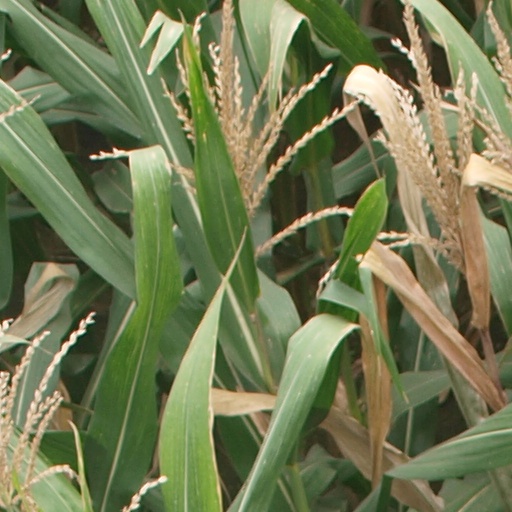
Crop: maize; corn